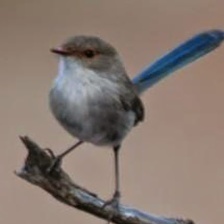
Species: SPLENDID WREN
Scientific name: MALURUS SPLENDENS